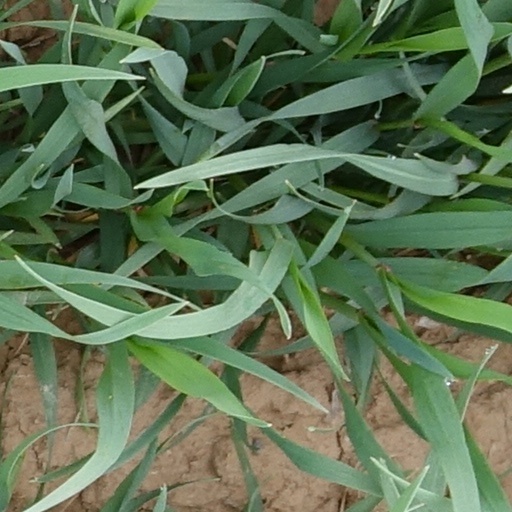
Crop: wheat